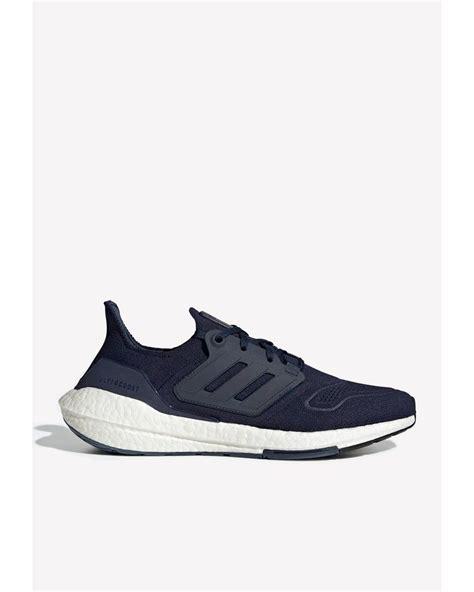
Brand: Adidas
Model: Ultraboost 22